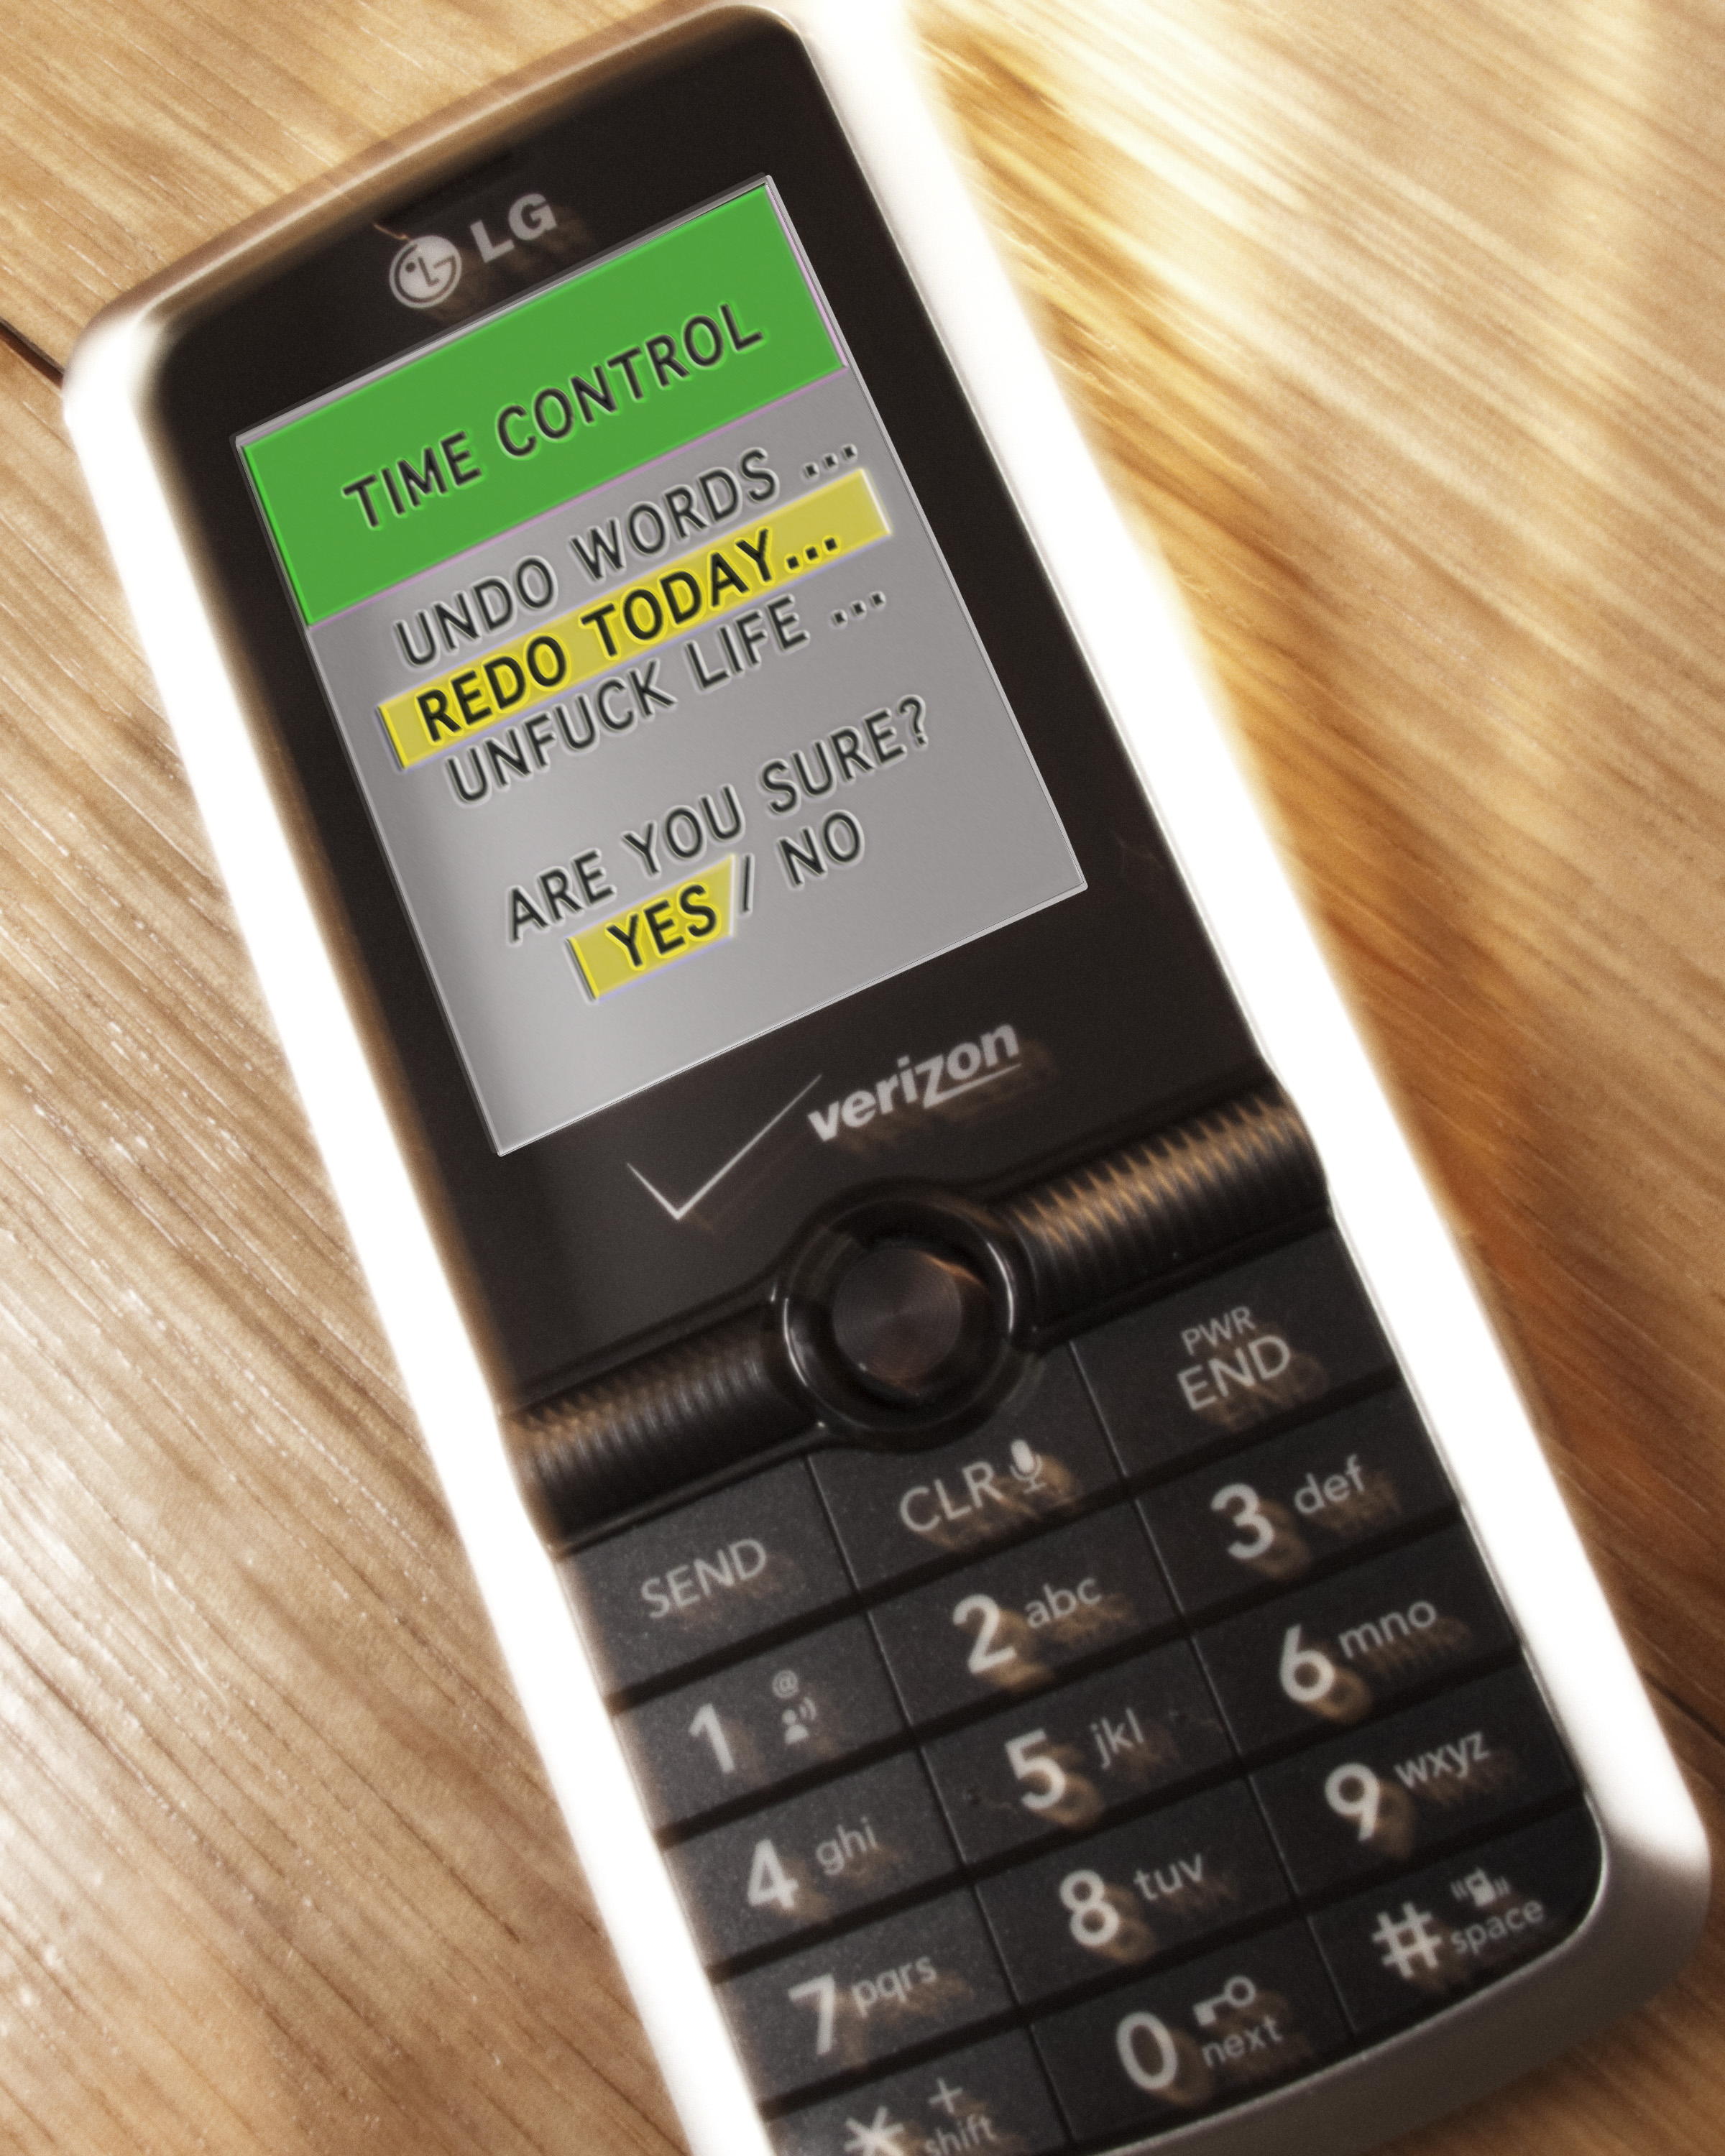
smartphone, technology, phone, telephone, gadget, mobile phone, brand, multimedia, thefuture, electronic device, office equipment, portable communications device, communication device, feature phone